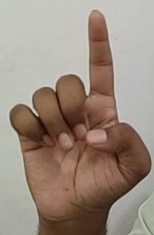
ASL sign: D